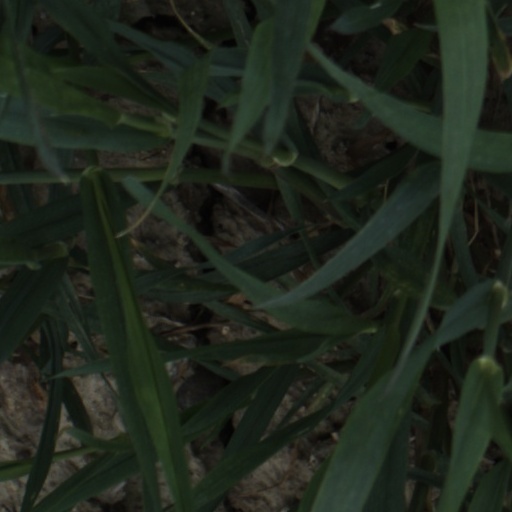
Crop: wheat